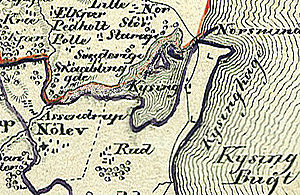
Norsminde Fjord
Fjorden før inddæmningen i 1832
Kysing Fjord, Århus Amt 1826, Danmark.
Norsminde Fjord er en fjord beliggende ca. 20 km syd for Aarhus.